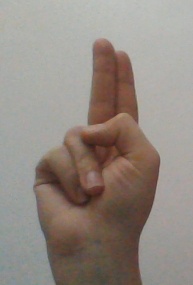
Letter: taa